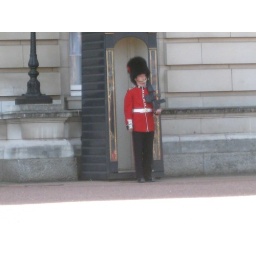
a guard in his red coat and bear skin hat